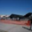
Label: airplane